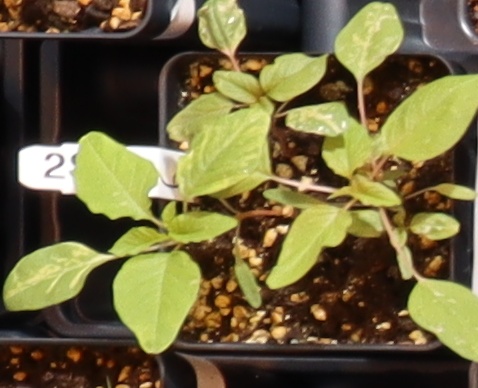
Label: Palmer Amaranth